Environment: lab
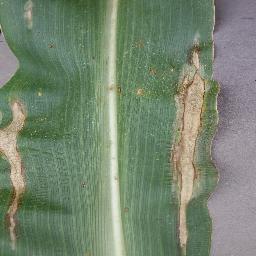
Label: northern_corn_leaf_blight